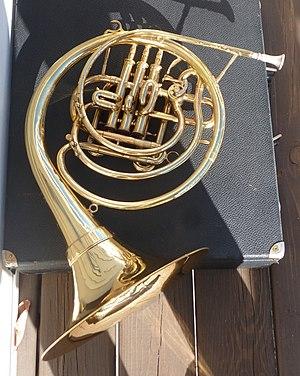
Cor Selmer modèle Thévet
Lucien Thévet est un corniste français, né le 3 juin 1914 à Beauvais et mort le 30 juin 2007 à Vanves.